Tuskegee University

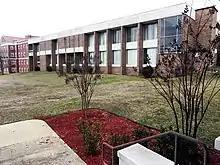
Basil O'Connor Hall houses the School of Nursing, the first baccalaureate Nursing program in Alabama.

The academic programs are organized into five colleges and two schools: (1) The College of Agriculture, Environment and Nutrition Sciences; (2) The College of Arts and Sciences; (3) The Brimmer College of Business and Information Science; (4) The College of Engineering; (5) The College of Veterinary Medicine, Nursing and Allied Health; (6), The Taylor School of Architecture and Construction Science; and (7) The School of Education.